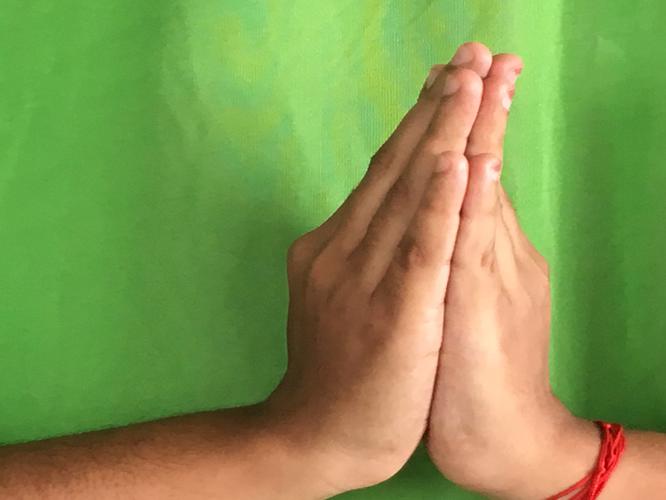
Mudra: Anjali
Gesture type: double_hand